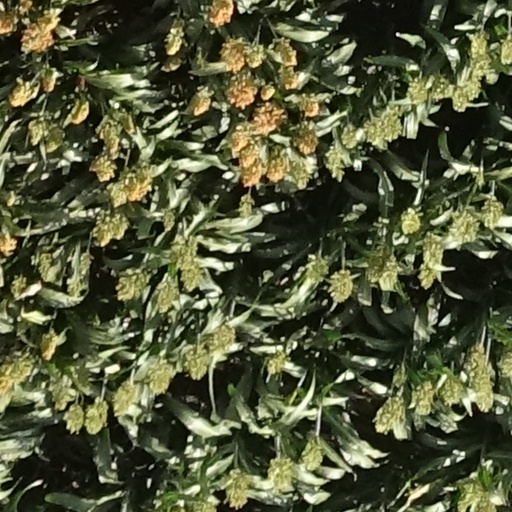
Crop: sorghum